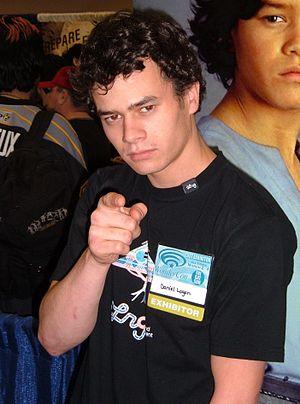
La deuxième saison de Star Wars: The Clone Wars, série d'animation en 3D américaine, est constituée de vingt-deux épisodes. Créée par George Lucas, la série se déroule entre l'épisode II, L'Attaque des clones, et l'épisode III, La Revanche des Sith, de la série de films Star Wars. La série décrit les événements de la guerre des clones, un conflit qui oppose les forces de la République, composées de Jedi et de soldats clones, et des Séparatistes, composées de Sith et de droïdes de combat.